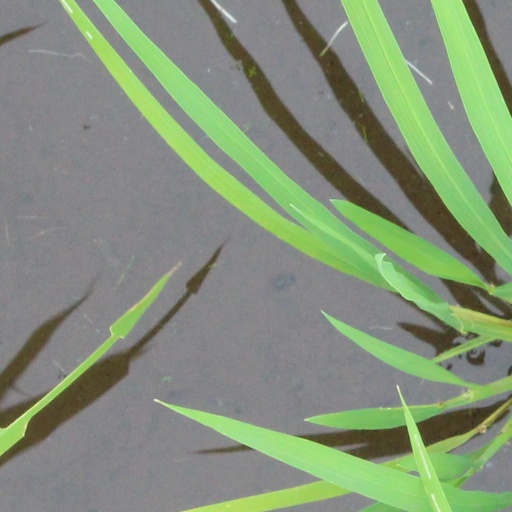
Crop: rice